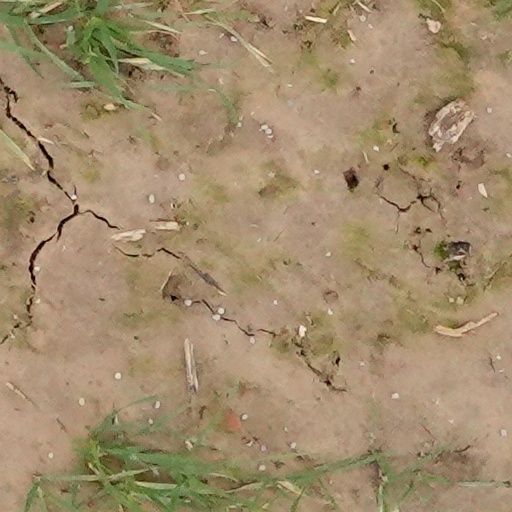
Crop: wheat